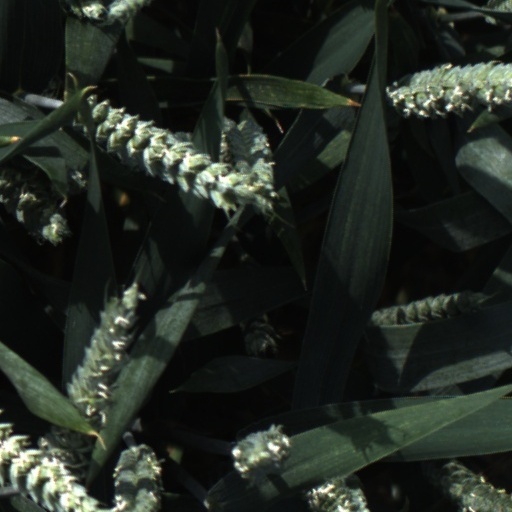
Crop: wheat